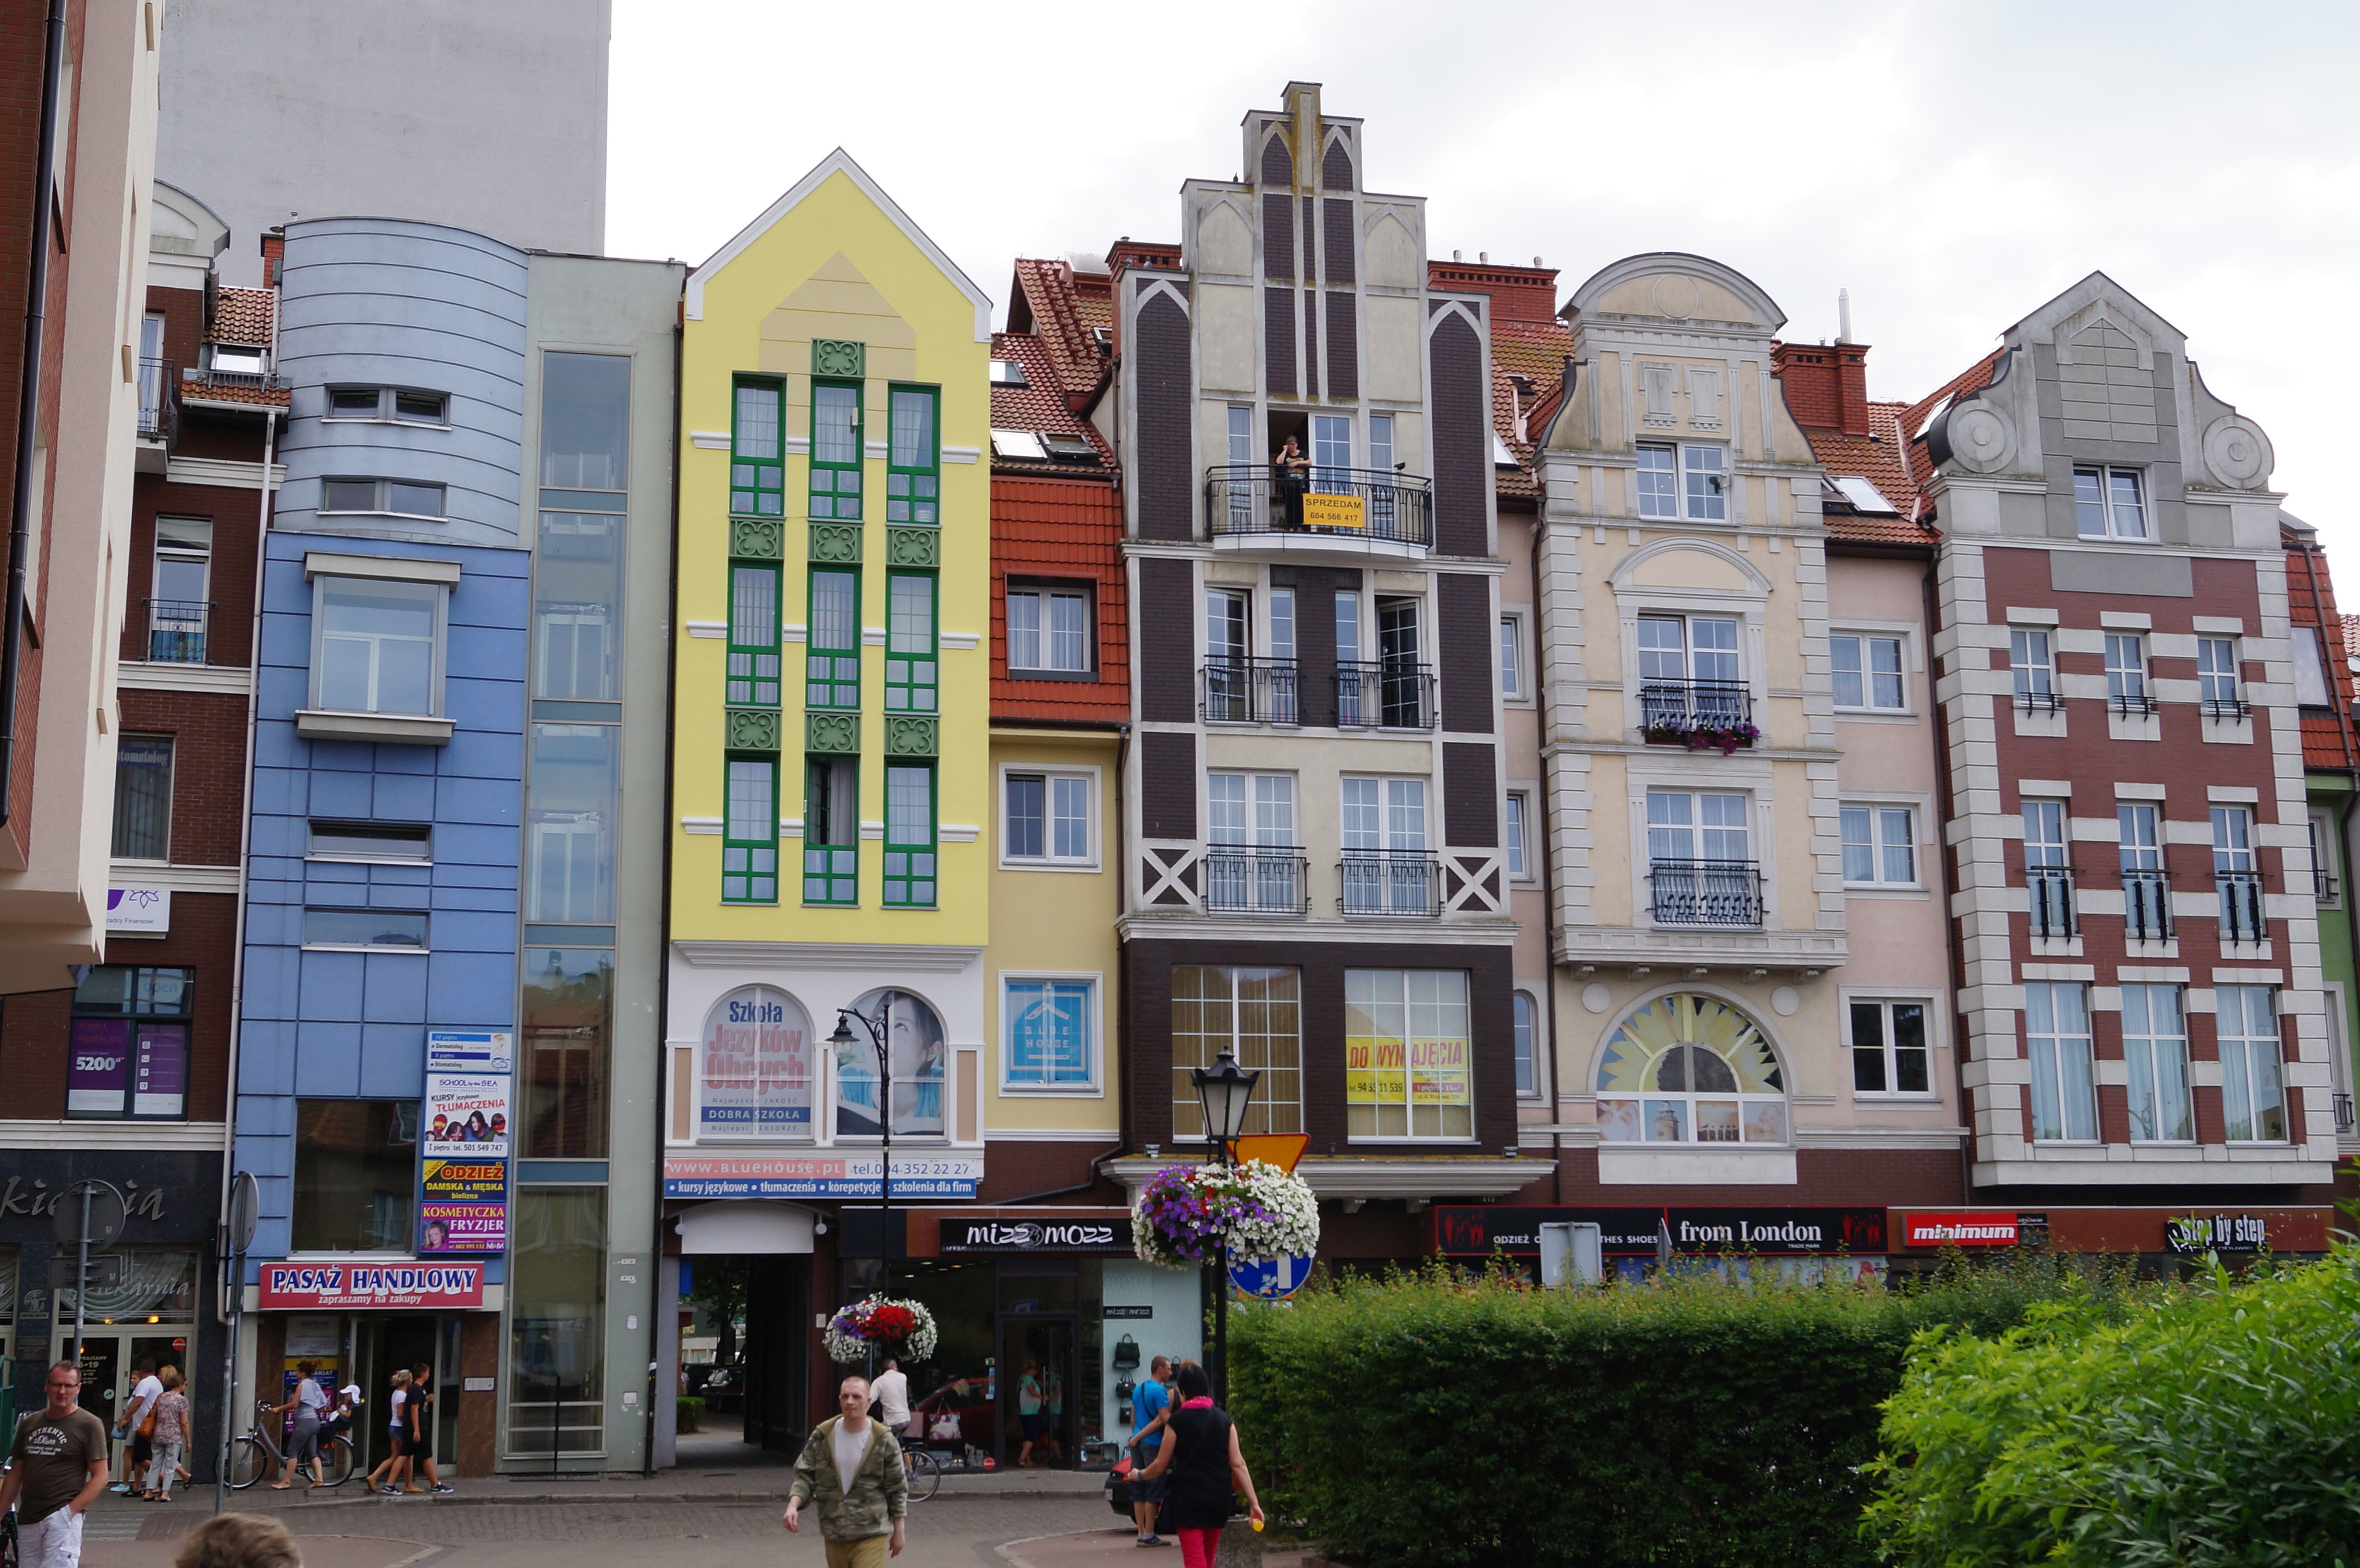
architecture, town, building, city, urban, downtown, plaza, facade, property, city view, old town, district, poland, historically, condominium, neighbourhood, fachwerkh user, ko obrzeg, residential area, human settlement